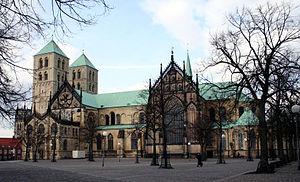
Münster [ˈmʊnstər] est une ville allemande située dans le nord du Land de Rhénanie-du-Nord-Westphalie. De 1815 à 1945, Münster était la capitale de la province depuis lors disparue de Westphalie. La ville, étendue sur 302,91 km² et bordée par l'Aa, se situe entre Osnabrück et Dortmund, au centre de l'actuelle province de Münster.
Clément-Auguste Droste zu Vischering, parfois en français Clément-Auguste de Droste-Vischering, né le 22 janvier 1773 à Vorhelm près d'Ahlen et mort le 19 octobre 1845 à Münster, fut archevêque de Cologne de 1835 à 1845 et à l'origine d'une affaire qui l'opposa au royaume de Prusse, provoquant le réveil du catholicisme rhénan au XIXᵉ siècle.
Franz Joseph Antony est un compositeur allemand de musique sacrée.
La cathédrale Saint-Paul est le monument le plus impressionnant et le plus prestigieux de la ville de Münster, en Allemagne. Elle fut construite de 1225 à 1264, période transitoire dans l'histoire de l'architecture entre l'art roman et l'art gothique. Elle fut en grande partie détruite lors de la Seconde Guerre Mondiale. Elle a été reconstruite à l'identique.